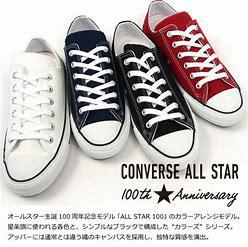
Brand: Converse
Model: 100